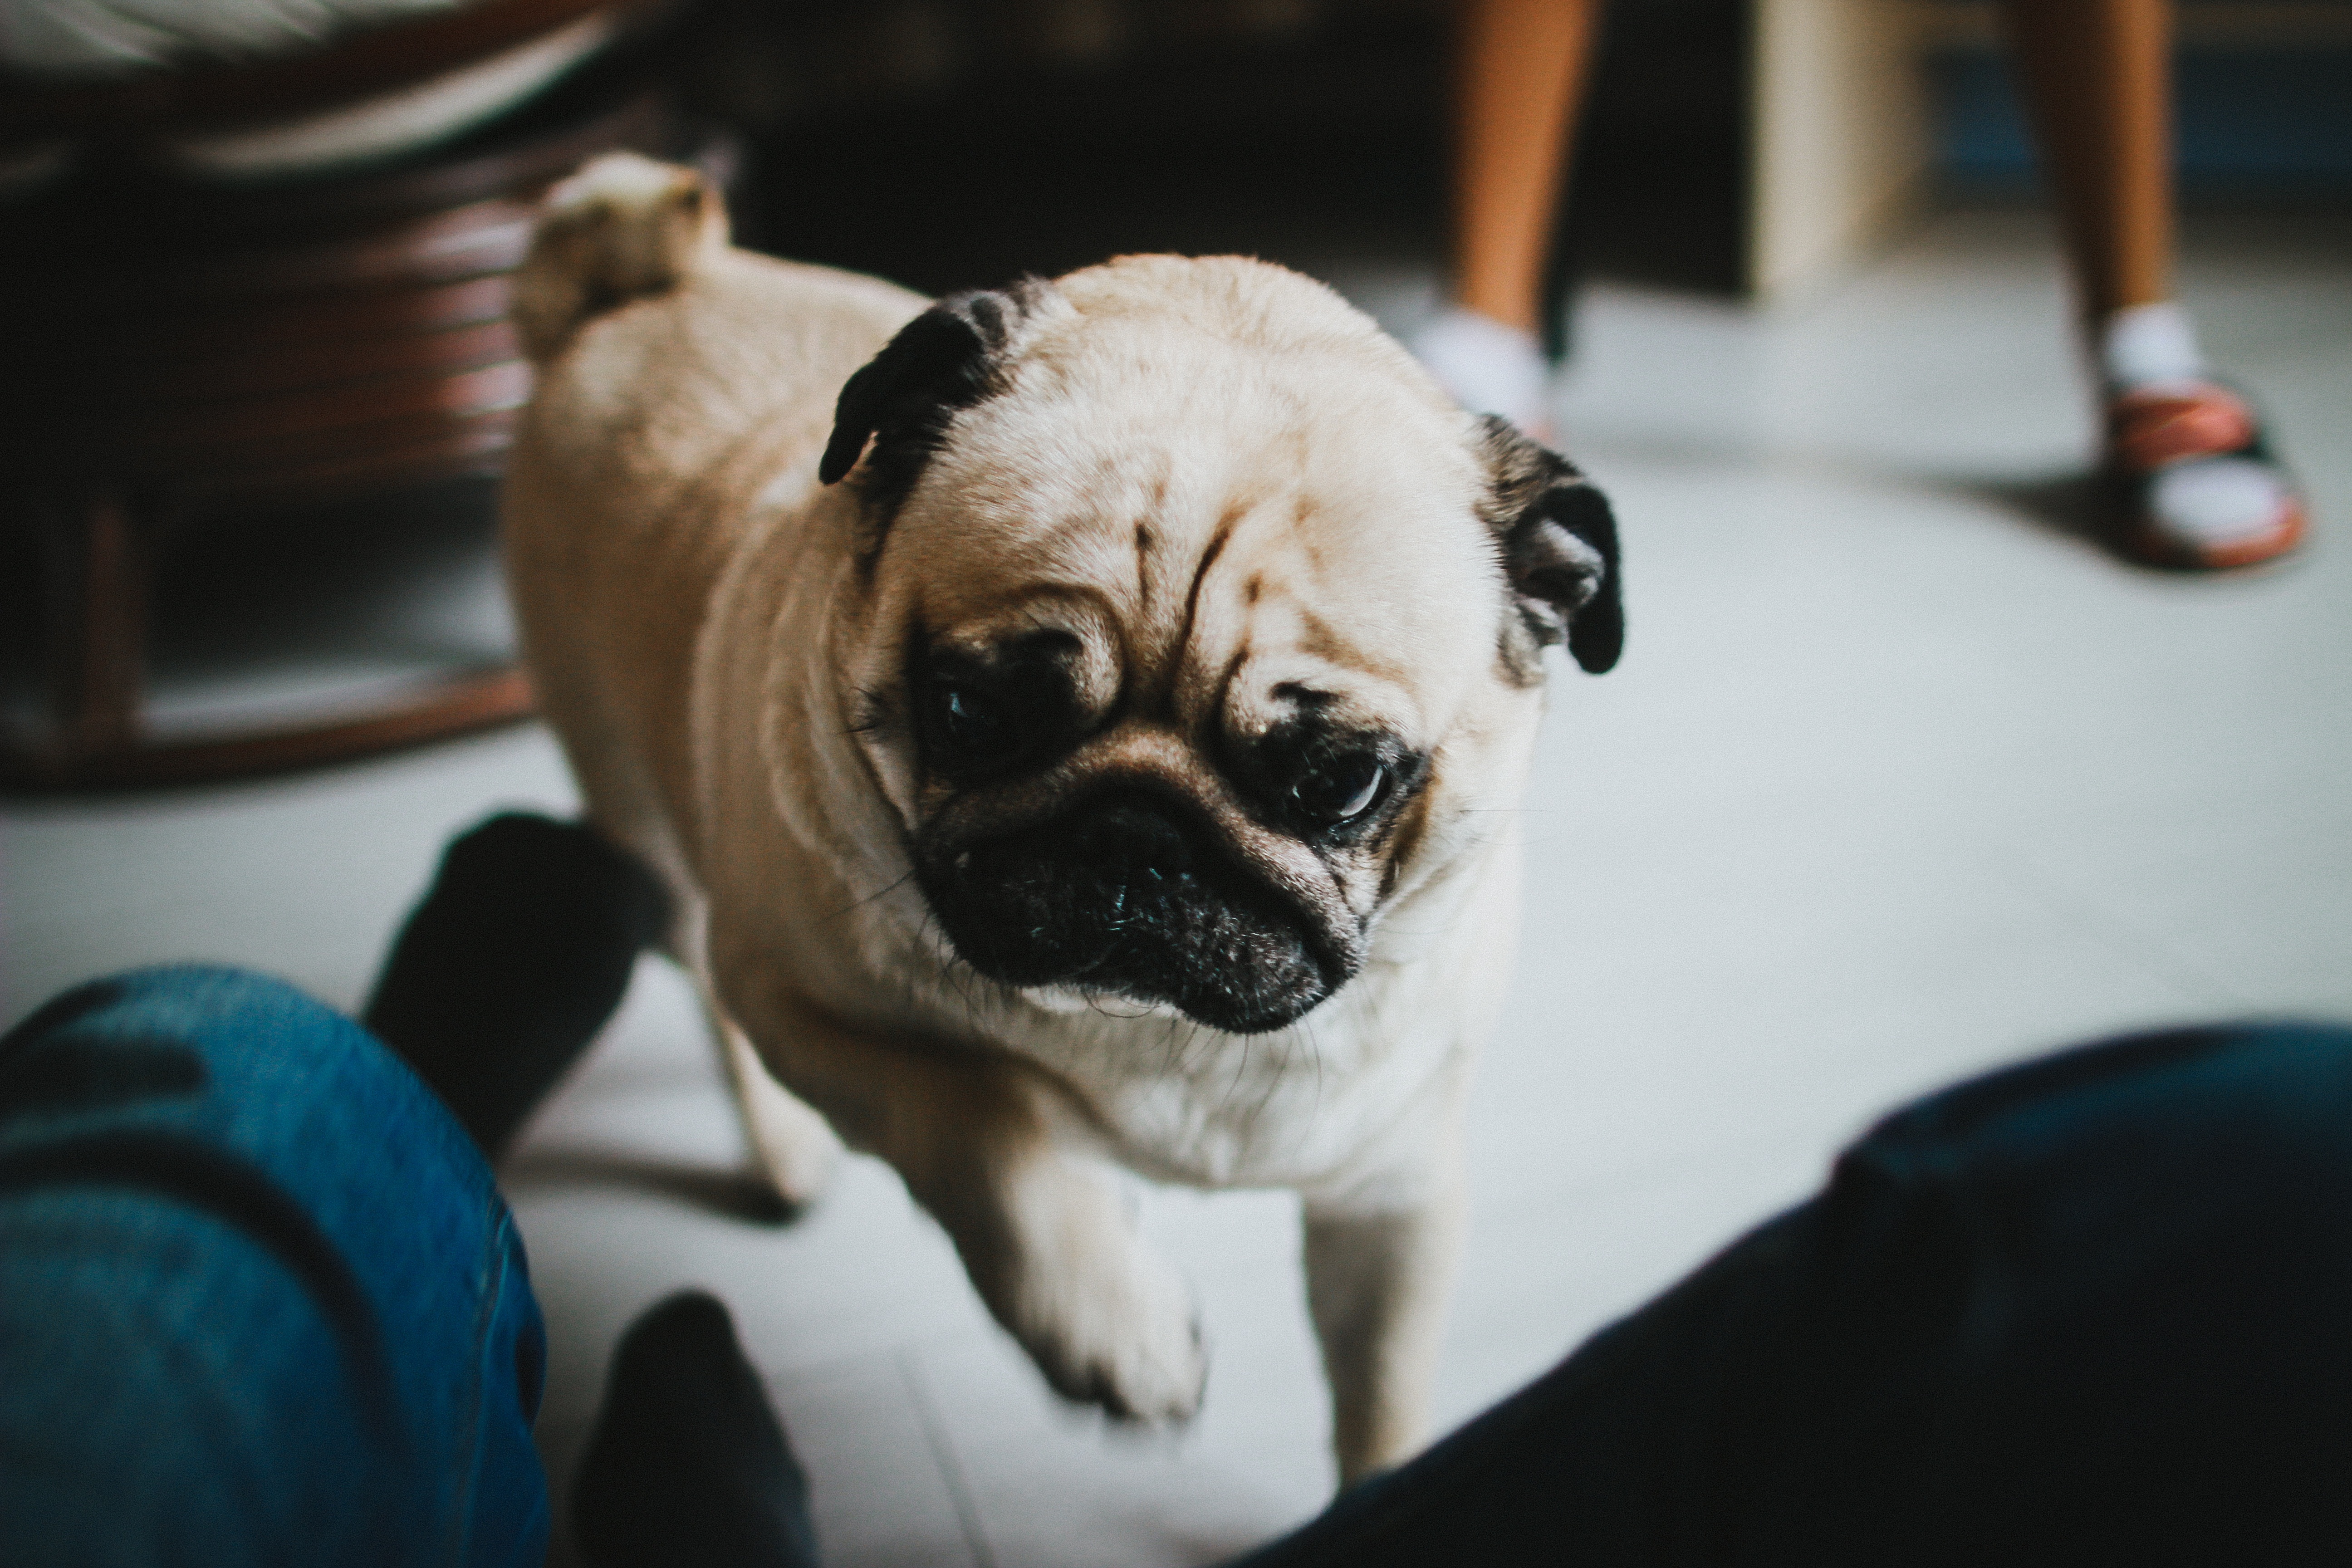
puppy, dog, animal, cute, canine, pet, small, brown, mammal, playful, pug, face, vertebrate, funny, adorable, doggy, purebred, pedigree, interaction, funny dog, interact, dog like mammal, dog crossbreeds